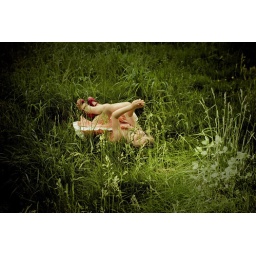
girl in grass